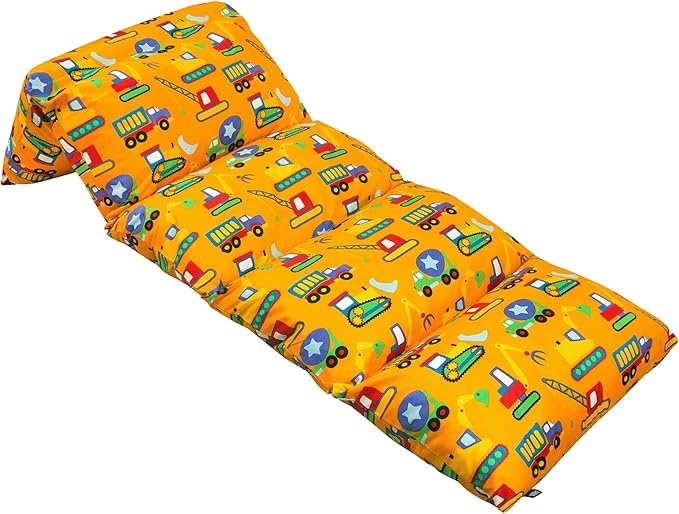
Wildkin Microfiber Pillow Lounger, 87 X 27 Inches, Under Construction
About This Microfiber RELAX IN STYLE – Sit back and relax with Wildkin’s ultra-comfy floor pillow lounger for kids! This kids pillow lounger is perfect for sleepovers, weekends at grandma’s, or snuggling up with a good book. These floor pillows for kids are an excellent choice to be their constant companion. In the summer, bed roll pillow lounger for kids keep your little one cool ensuring your kid’s naps are restful. When it gets colder, it drives warm air and enhances your child’s sleeping experience. SOFT AND SPACIOUS – Each kids floor pillow lounger measuring 87 x 27 inches is made from a super soft microfiber material and features your child’s favorite vibrant, playful patterns. With our kids lounger pillow, your little one will look forward to stretching out atop their cozy kids floor pillows or floor lounger bed. CONVENIENT DESIGN – Wildkin’s kids floor lounger features four separate pillow pockets, each with a convenient envelope closure. To assemble your floor lounger for kids, just fill each of the four pockets with a standard size pillow – it’s as simple as that! Now all you need is a favorite book or movie and a yummy snack (not included) while enjoying your slouch bed pillow lounger for kids and adults. PILLOWS NOT INCLUDED – This decorative toddler pillow lounger is an easy and fun way to add or bring new life to any room in your home with this beautiful kids daybed that your little ones will surely love! Each childrens day bed floor lounger requires four standard size pillows measuring no more than 20 x 26 inches. Pillows are not included and must be purchased separately. Your little one will love the comfort and versatility of their new kids lounge pillow! PATTERN COORDINATES WITH OTHER WILDKIN AND OLIVE KIDS ITEMS – Make a theme out of it! Each lounger pillow for kids was designed to coordinate with other Wildkin gear and Olive Kids items. From plush blankets, to duffel bags, to storage cubes, your child will love having their favorite pillow bed floor lounger for kids designs with them at home and on-the-go. Overview Fill Material : MICROFIBER Pillow Type : Floor Pillow Color : Under Construction Size : 87 X 27 Inches Brand : Wildkin
Brand: Wildkin
Category: Furniture > Baby & Toddler Furniture > Play Sofas